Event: Nepal Earthquake
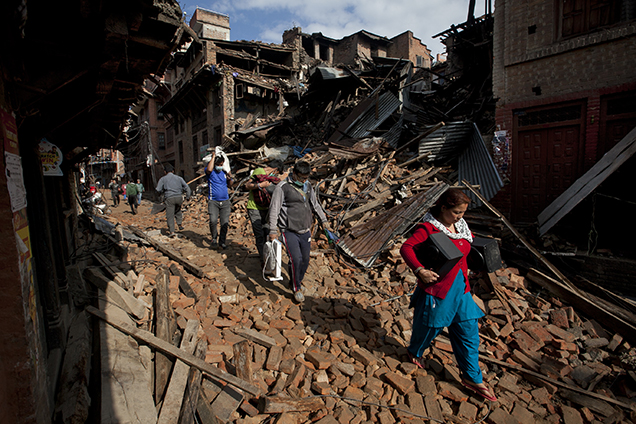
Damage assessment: damage